James Sunderland (politician)

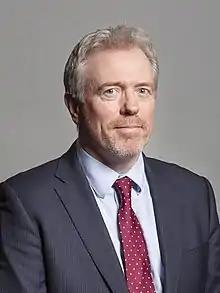
Official portrait, 2019

James Sunderland (born 6 June 1970) is a British Conservative politician and former military officer who served as the Member of Parliament (MP) for Bracknell between 2019 and 2024.